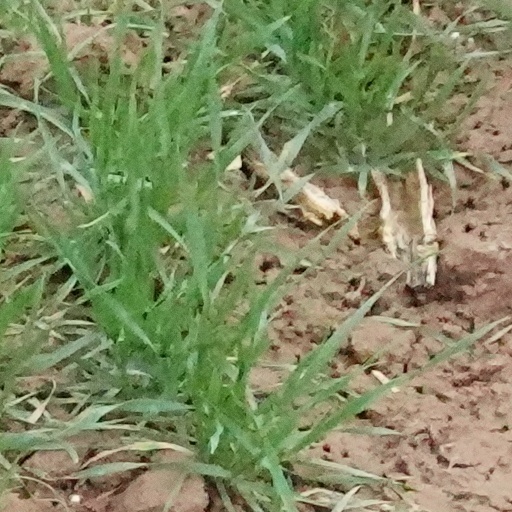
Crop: wheat